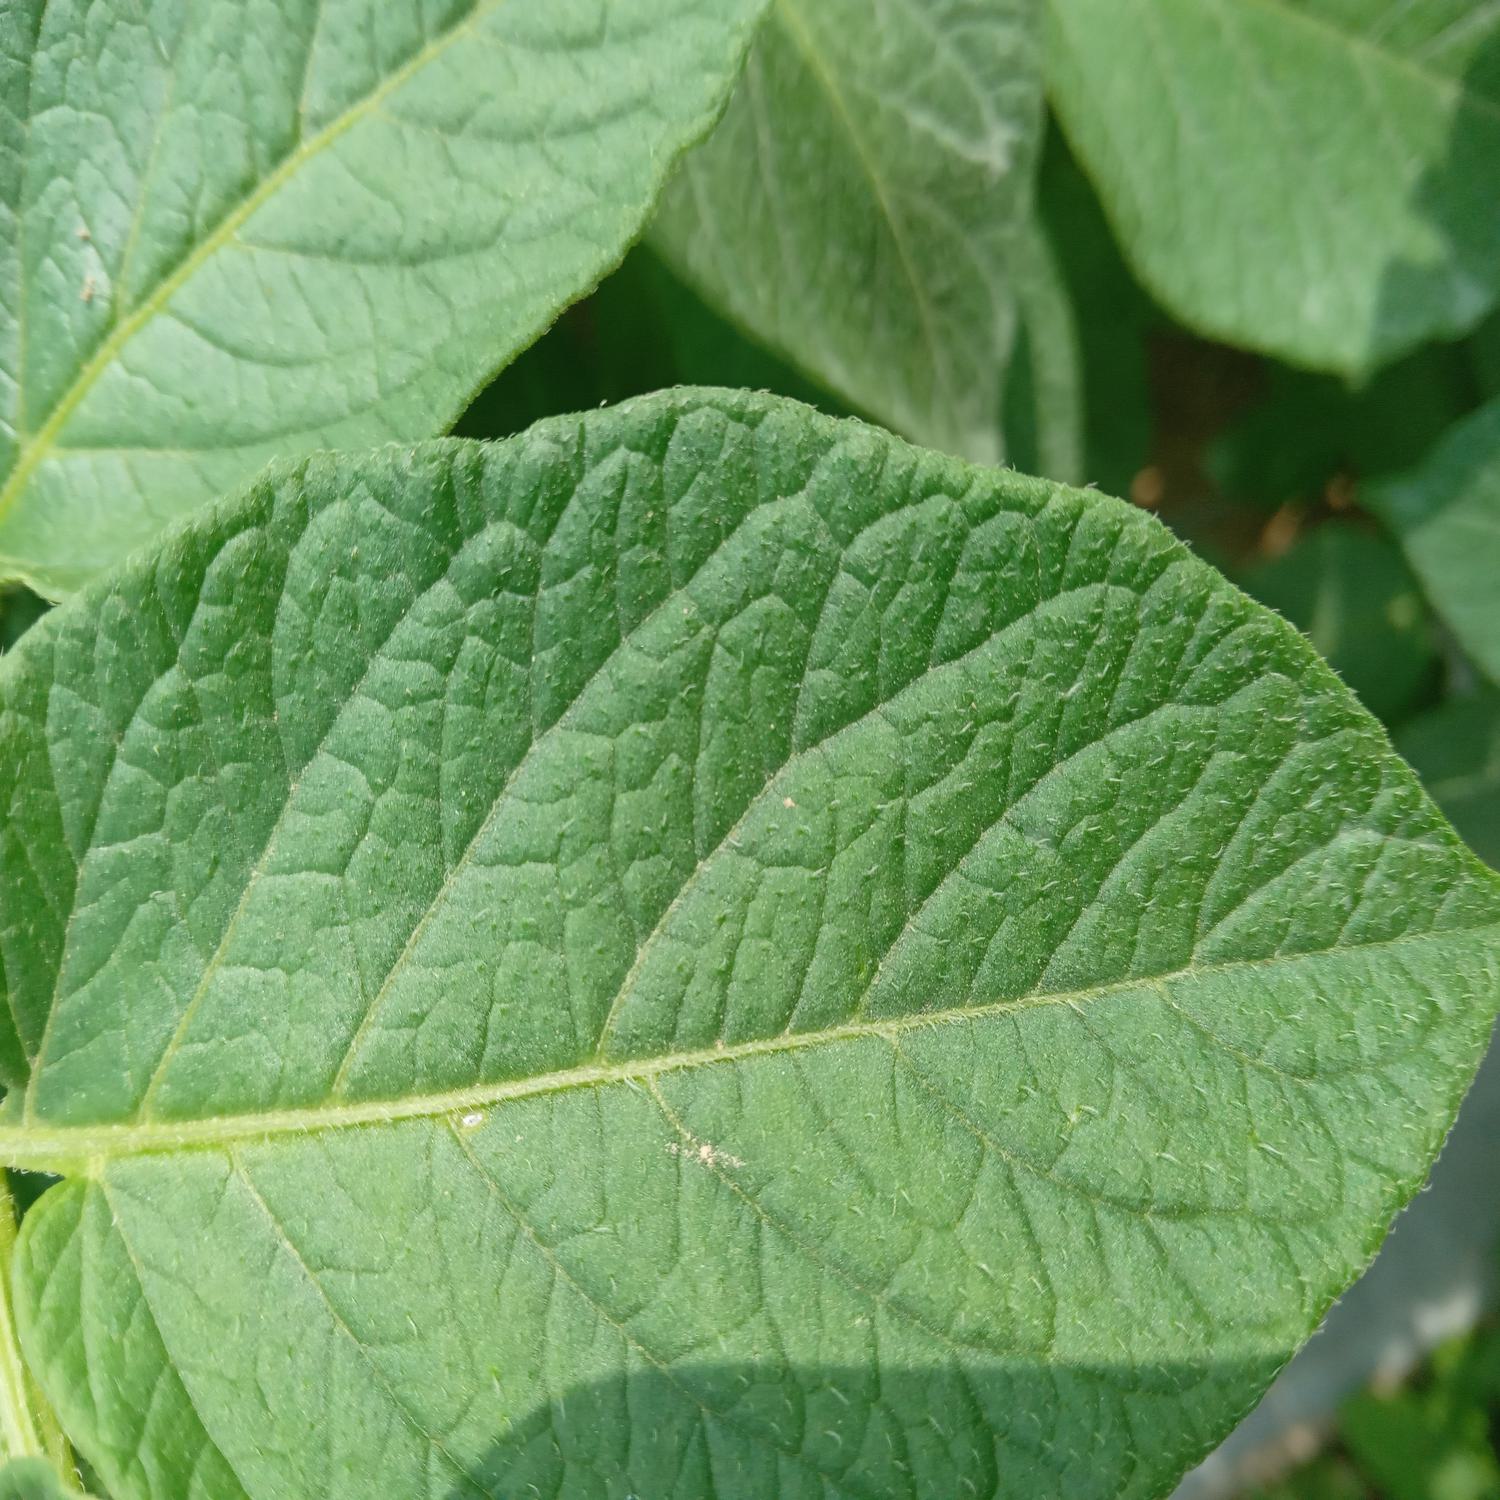
Label: Healthy